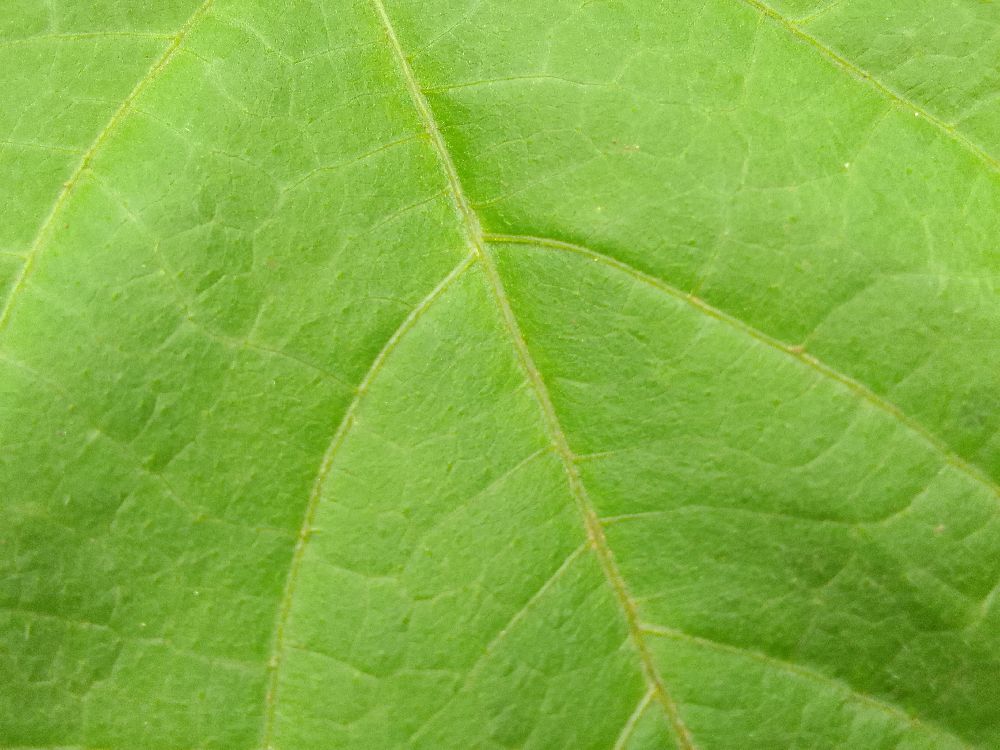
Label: healthy